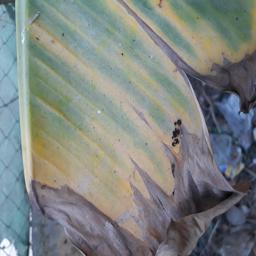
Label: POTASSIUM DEFICIENCY